Railway electrification in Poland

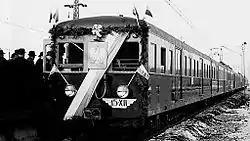
The ceremonial opening of the electrified line in Józefów. 15 December 1936.

Railway electrification in Poland is the process aimed at increasing the efficiency of railways and improving the railway services offered by supplying Polish railways with electricity and implementing electric rolling stock, which replaces rolling stock with other drives, mainly conventional diesel traction (in the past it was also steam traction). By the end of the 1970s, thanks to massive electrification and the introduction of a large amount of electric rolling stock into service, it allowed to replace a large number of steam locomotives and older diesel rolling stock. Despite the abandonment of works in the 90s, currently PKP and other entities managing the railway infrastructure, such as PKM or , are working on the implementation or are already implementing the electrification of their lines. Currently, the electrification of railways in Poland is aimed at improving rail transport by increasing competitiveness and attractiveness and replacing diesel traction of national importance and saving fuel on regional lines and railways mains such as line 31 from Siedlce to Siemianówka, line 137 from Kędzierzyn-Koźle to Legnica and line 203 from Tczew to Kostrzyn.